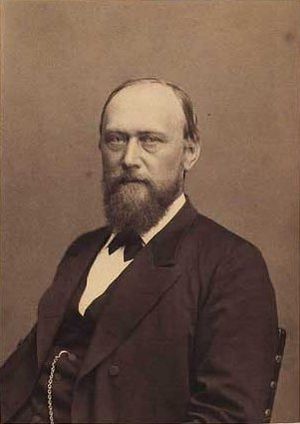
A.D. Jørgensen
Foto: Hansen & Weller
Adolph Ditlev Jørgensen var en dansk historiker og rigsarkivar.